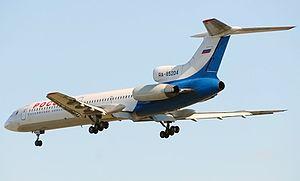
L'aéroport international Strigino est un aéroport international desservant la ville de Nijni Novgorod, en Russie. Il est situé en dehors de la ville, dans le District d'Avtozavodsky, à 14 km au sud-ouest du centre-ville. C'est le principal aéroport de l'Oblast de Nijni Novgorod.